Vasyl Virastyuk

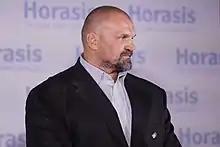
Virastyuk in 2016

Vasyl Yaroslavovych Virastyuk (born 22 April 1974) is a Ukrainian politician and former strongman competitor. He is a brother of Roman Virastyuk. Virastyuk was the winner of World's Strongest Man 2004. In a 28 March 2021 parliamentary by-election, Virastyuk was a candidate for Servant of the People. On 15 June 2021, he was sworn in as a member of the Ukrainian parliament.